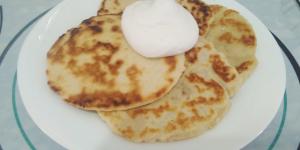
gorditas de azucar